Ticks of domestic animals

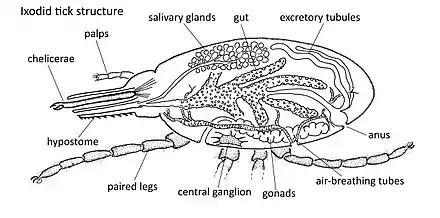
Structure and internal anatomy of a hard tick, Ixodidae, showing the general positions and form of the major organs, legs, and feeding apparatus. Soft ticks, the Argasidae, have similar structures, but their mouthparts are smaller and project ventrally.

Ticks of domestic animals directly cause poor health and loss of production to their hosts. Ticks also transmit numerous kinds of viruses, bacteria, and protozoa between domestic animals. These microbes cause diseases which can be severely debilitating or fatal to domestic animals, and may also affect humans. Ticks are especially important to domestic animals in tropical and subtropical countries, where the warm climate enables many species to flourish. Also, the large populations of wild animals in warm countries provide a reservoir of ticks and infective microbes that spread to domestic animals. Farmers of livestock animals use many methods to control ticks, and related treatments are used to reduce infestation of companion animals.